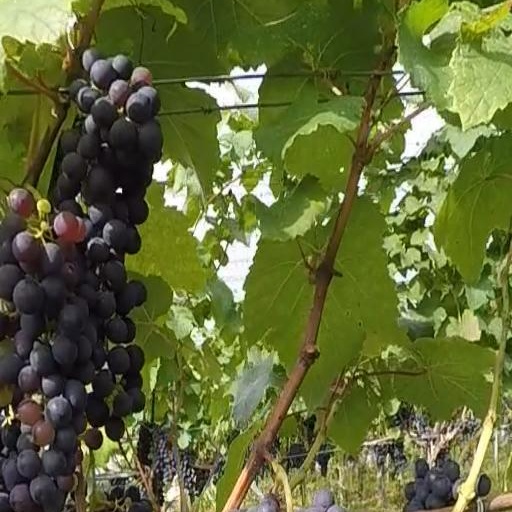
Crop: grape